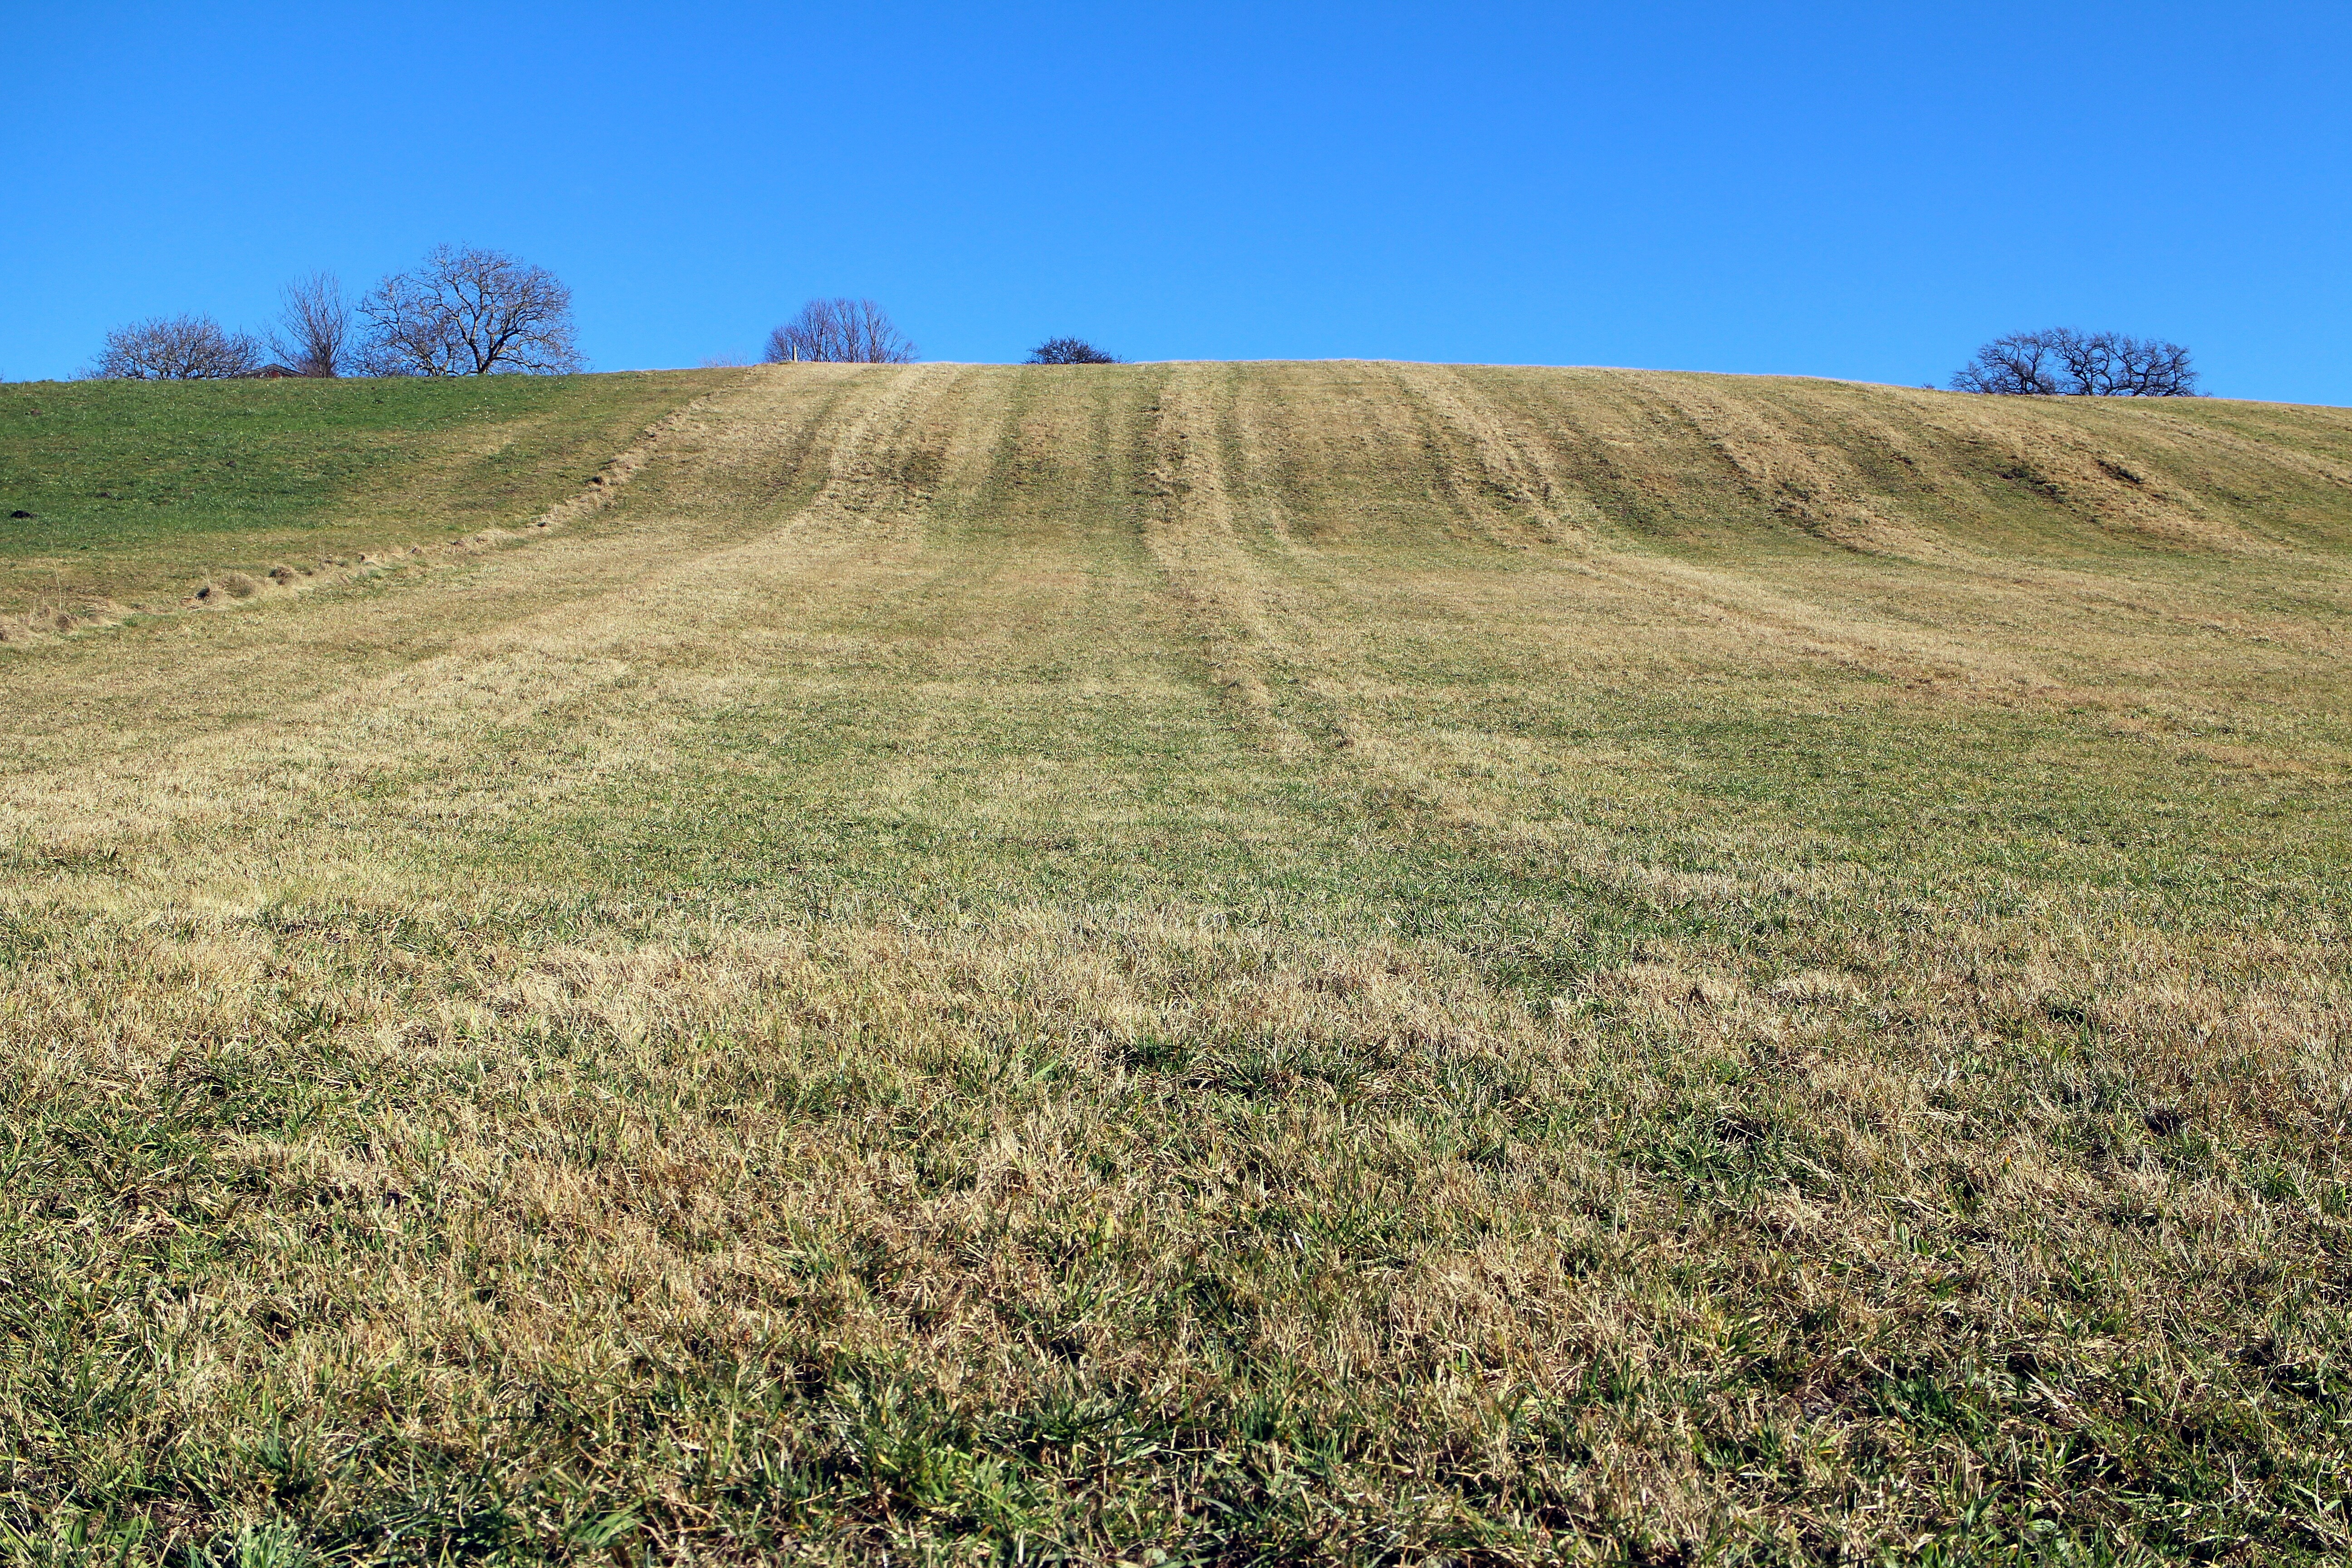
grass, horizon, plant, field, meadow, prairie, hill, crop, pasture, soil, agriculture, terrain, plain, grassland, badlands, plateau, habitat, ecosystem, mound, steppe, rural area, natural environment, grass family, land lot, ecoregion, shrubland, beyond the horizon